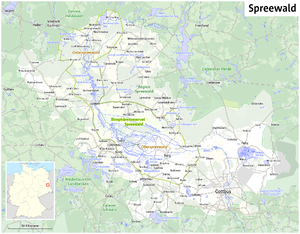
Spreewald
Spreewald er et område centreret omkring et mangefoldigt forgreningsnet af floden Spree vest for byen Cottbus i delstaten Brandenburg, Tyskland. Området er omkring 15 km. langt og 7 km. bredt. De mange forgreninger af flodnettet skaber en unik geografi, hvor bådfart i generationer har været det mest effektive transportmiddel.